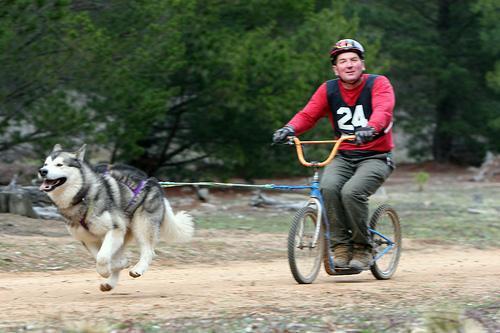
malamute